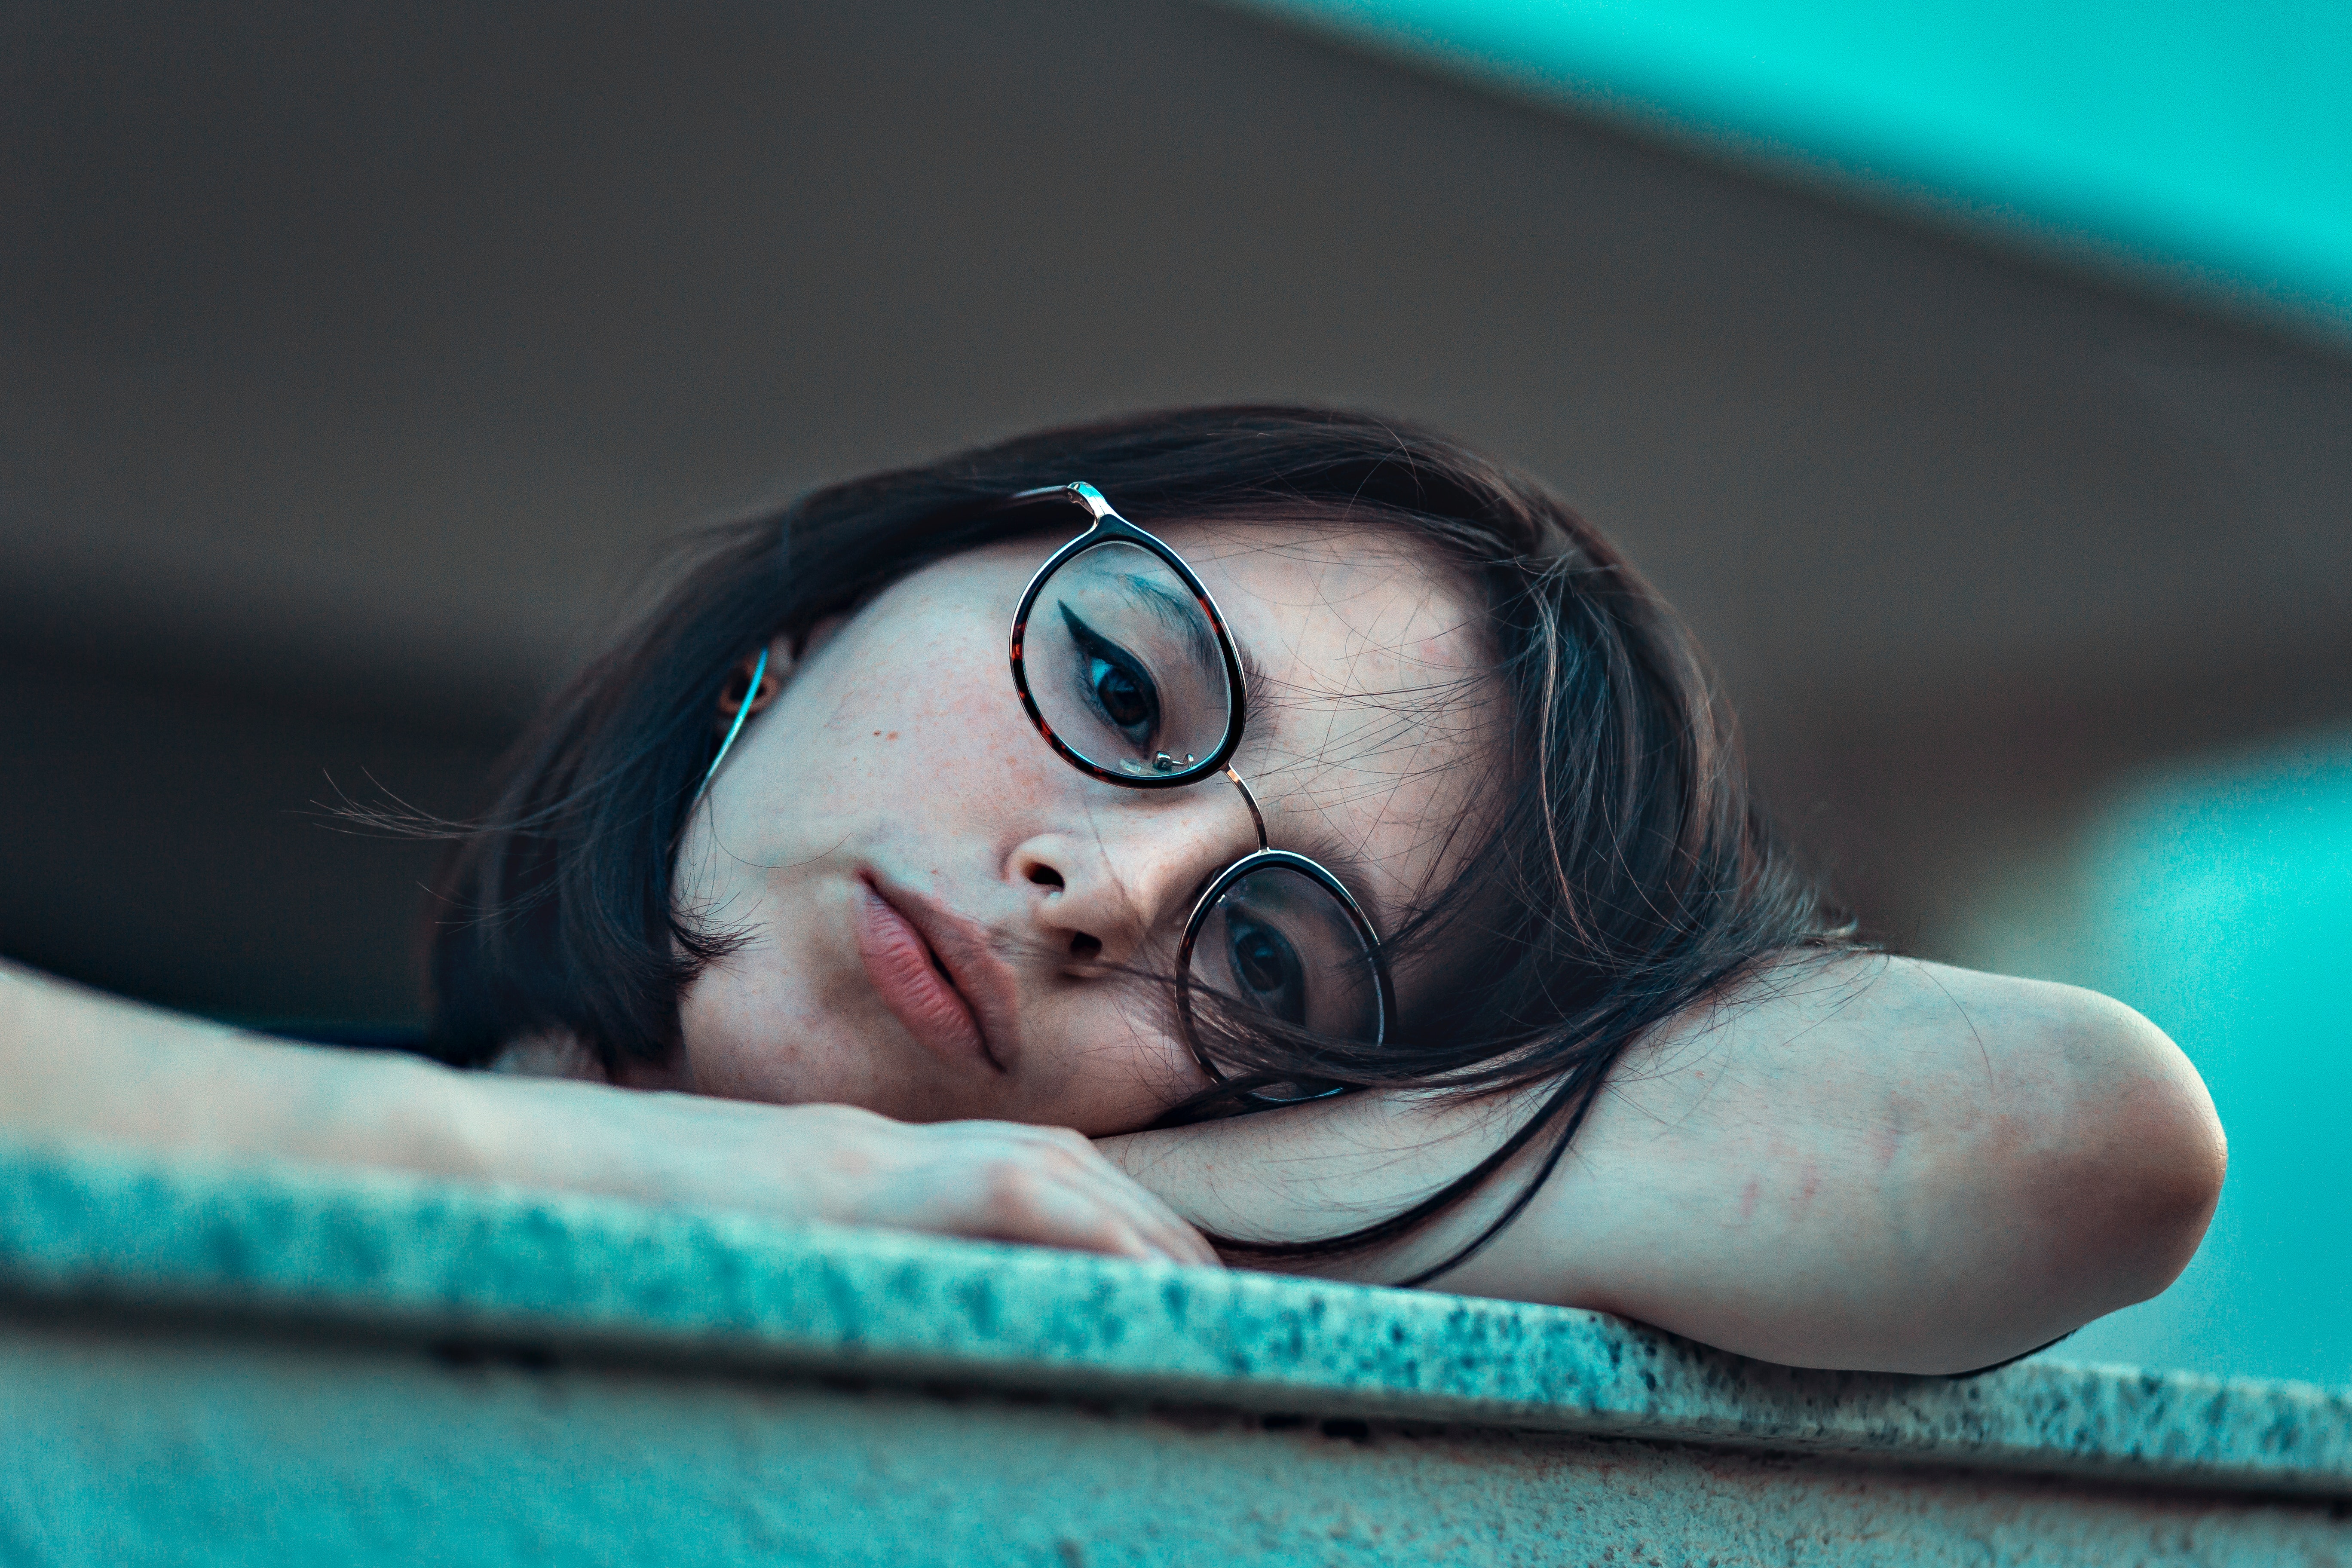
face, blue, skin, head, nose, eye, turquoise, water, pool, leisure, photography, fun, recreation, black hair, games, glasses, indoor games and sports, eyewear, child, swimming pool, smile, eyelash